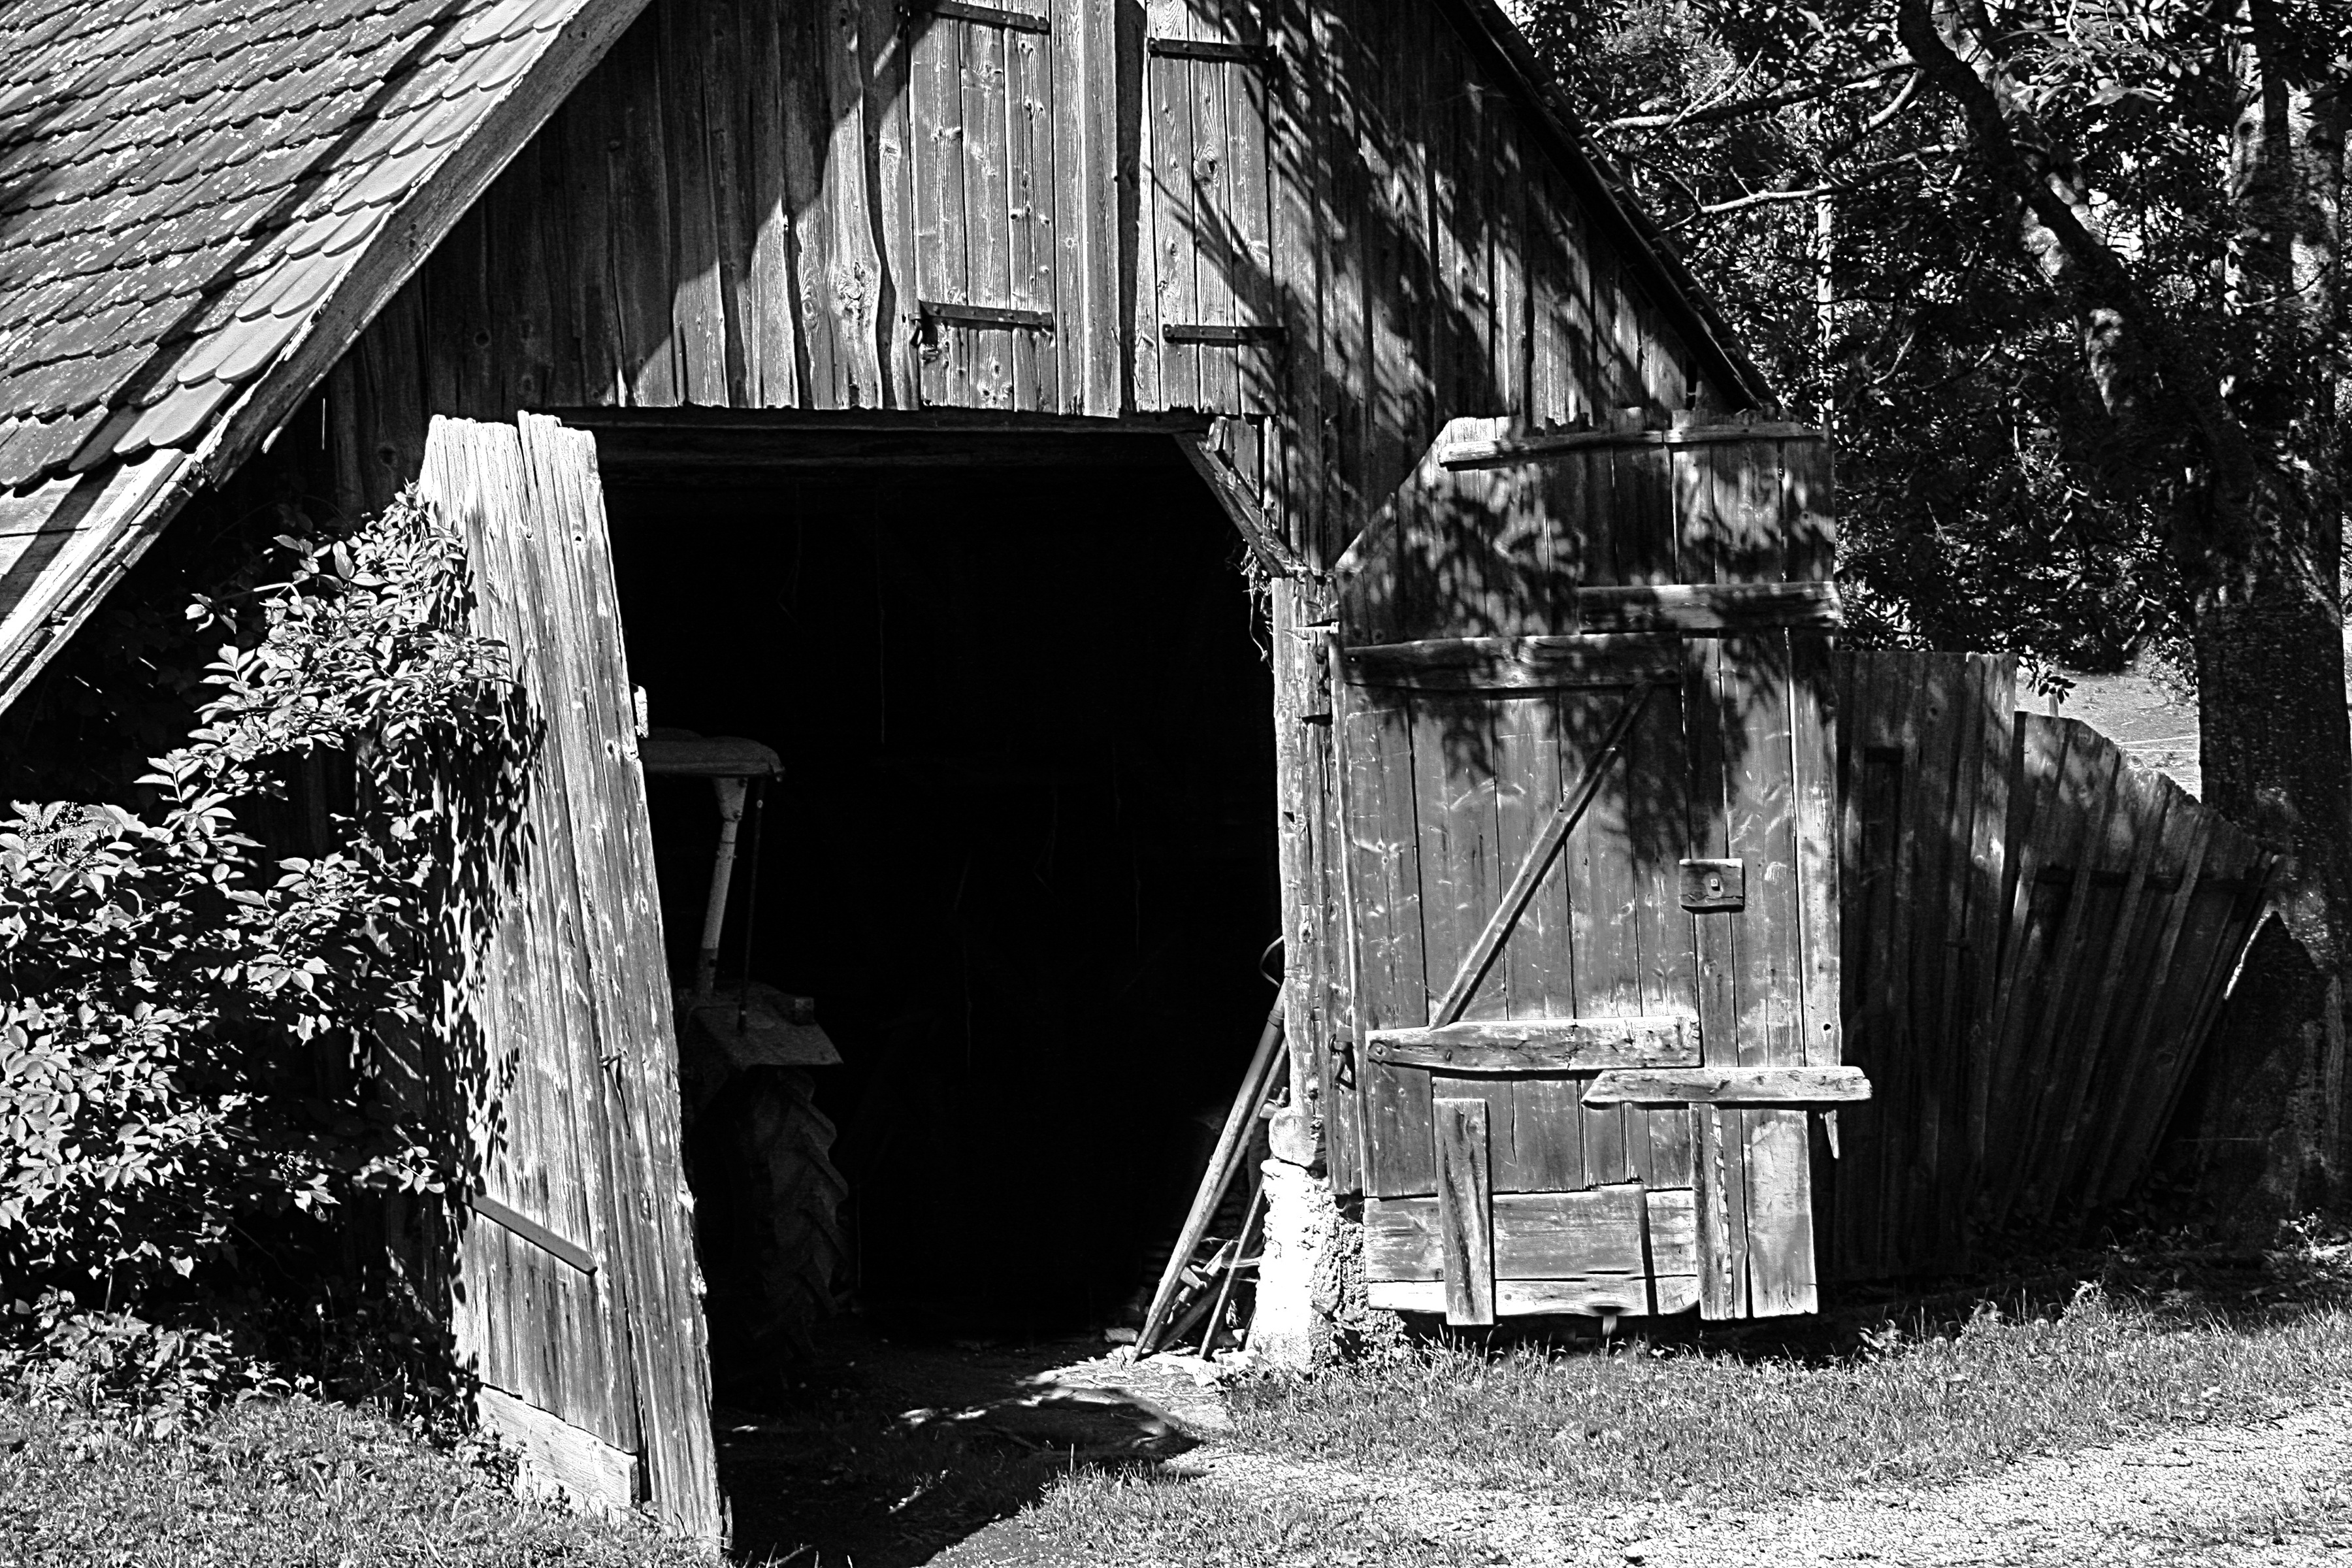
black and white, white, tractor, farm, house, barn, shack, darkness, black, agriculture, monochrome, infrastructure, tractors, urban area, monochrome photography